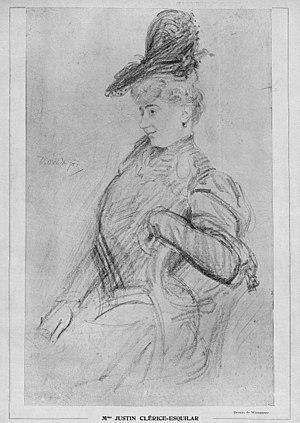
Mme Justin Clérice-Esquilar, Le Courrier français
Marguerite Jeanne Eugénie Esquilar, née à Toulouse le 24 avril 1870 est une actrice de théâtre et une artiste lyrique française.